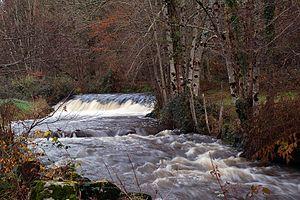
Rivière la Semme dans la commune de Droux, écluse du moulin des Prades
La Semme est une rivière française de Nouvelle-Aquitaine qui coule dans les départements de la Creuse et de la Haute-Vienne.